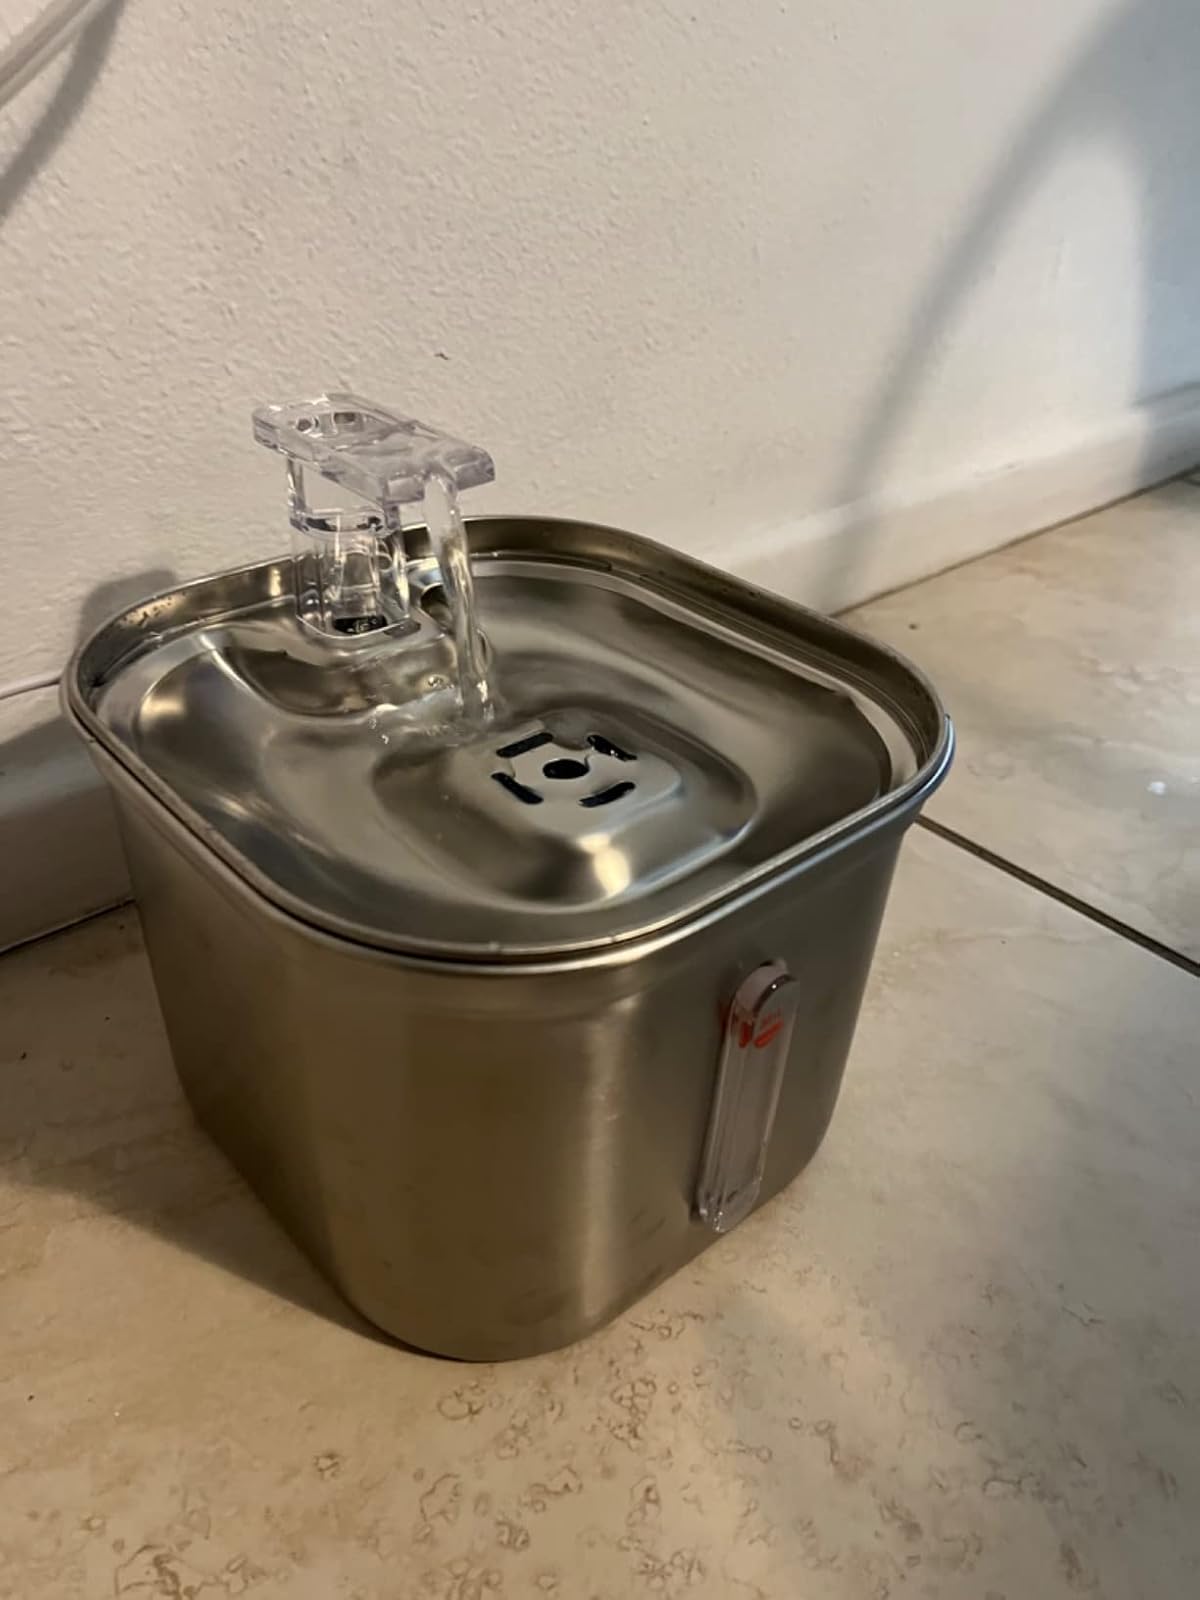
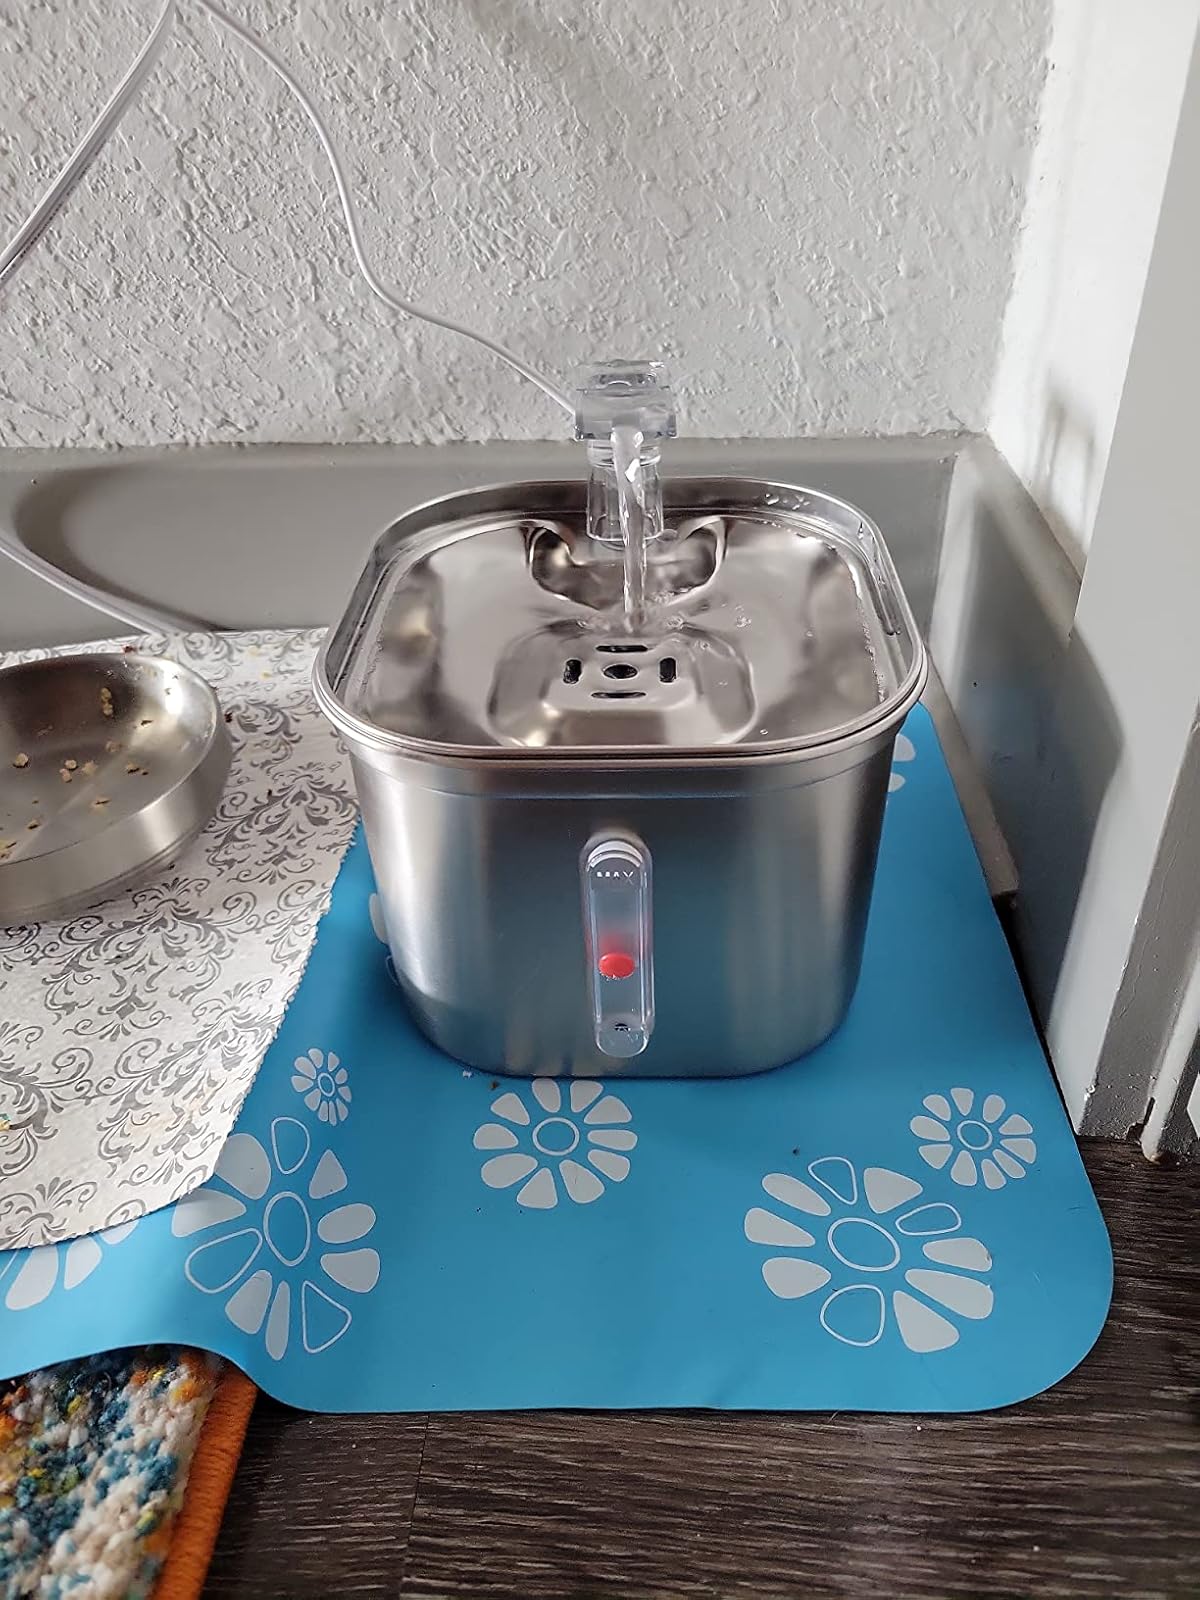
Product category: items_bowl
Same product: yes